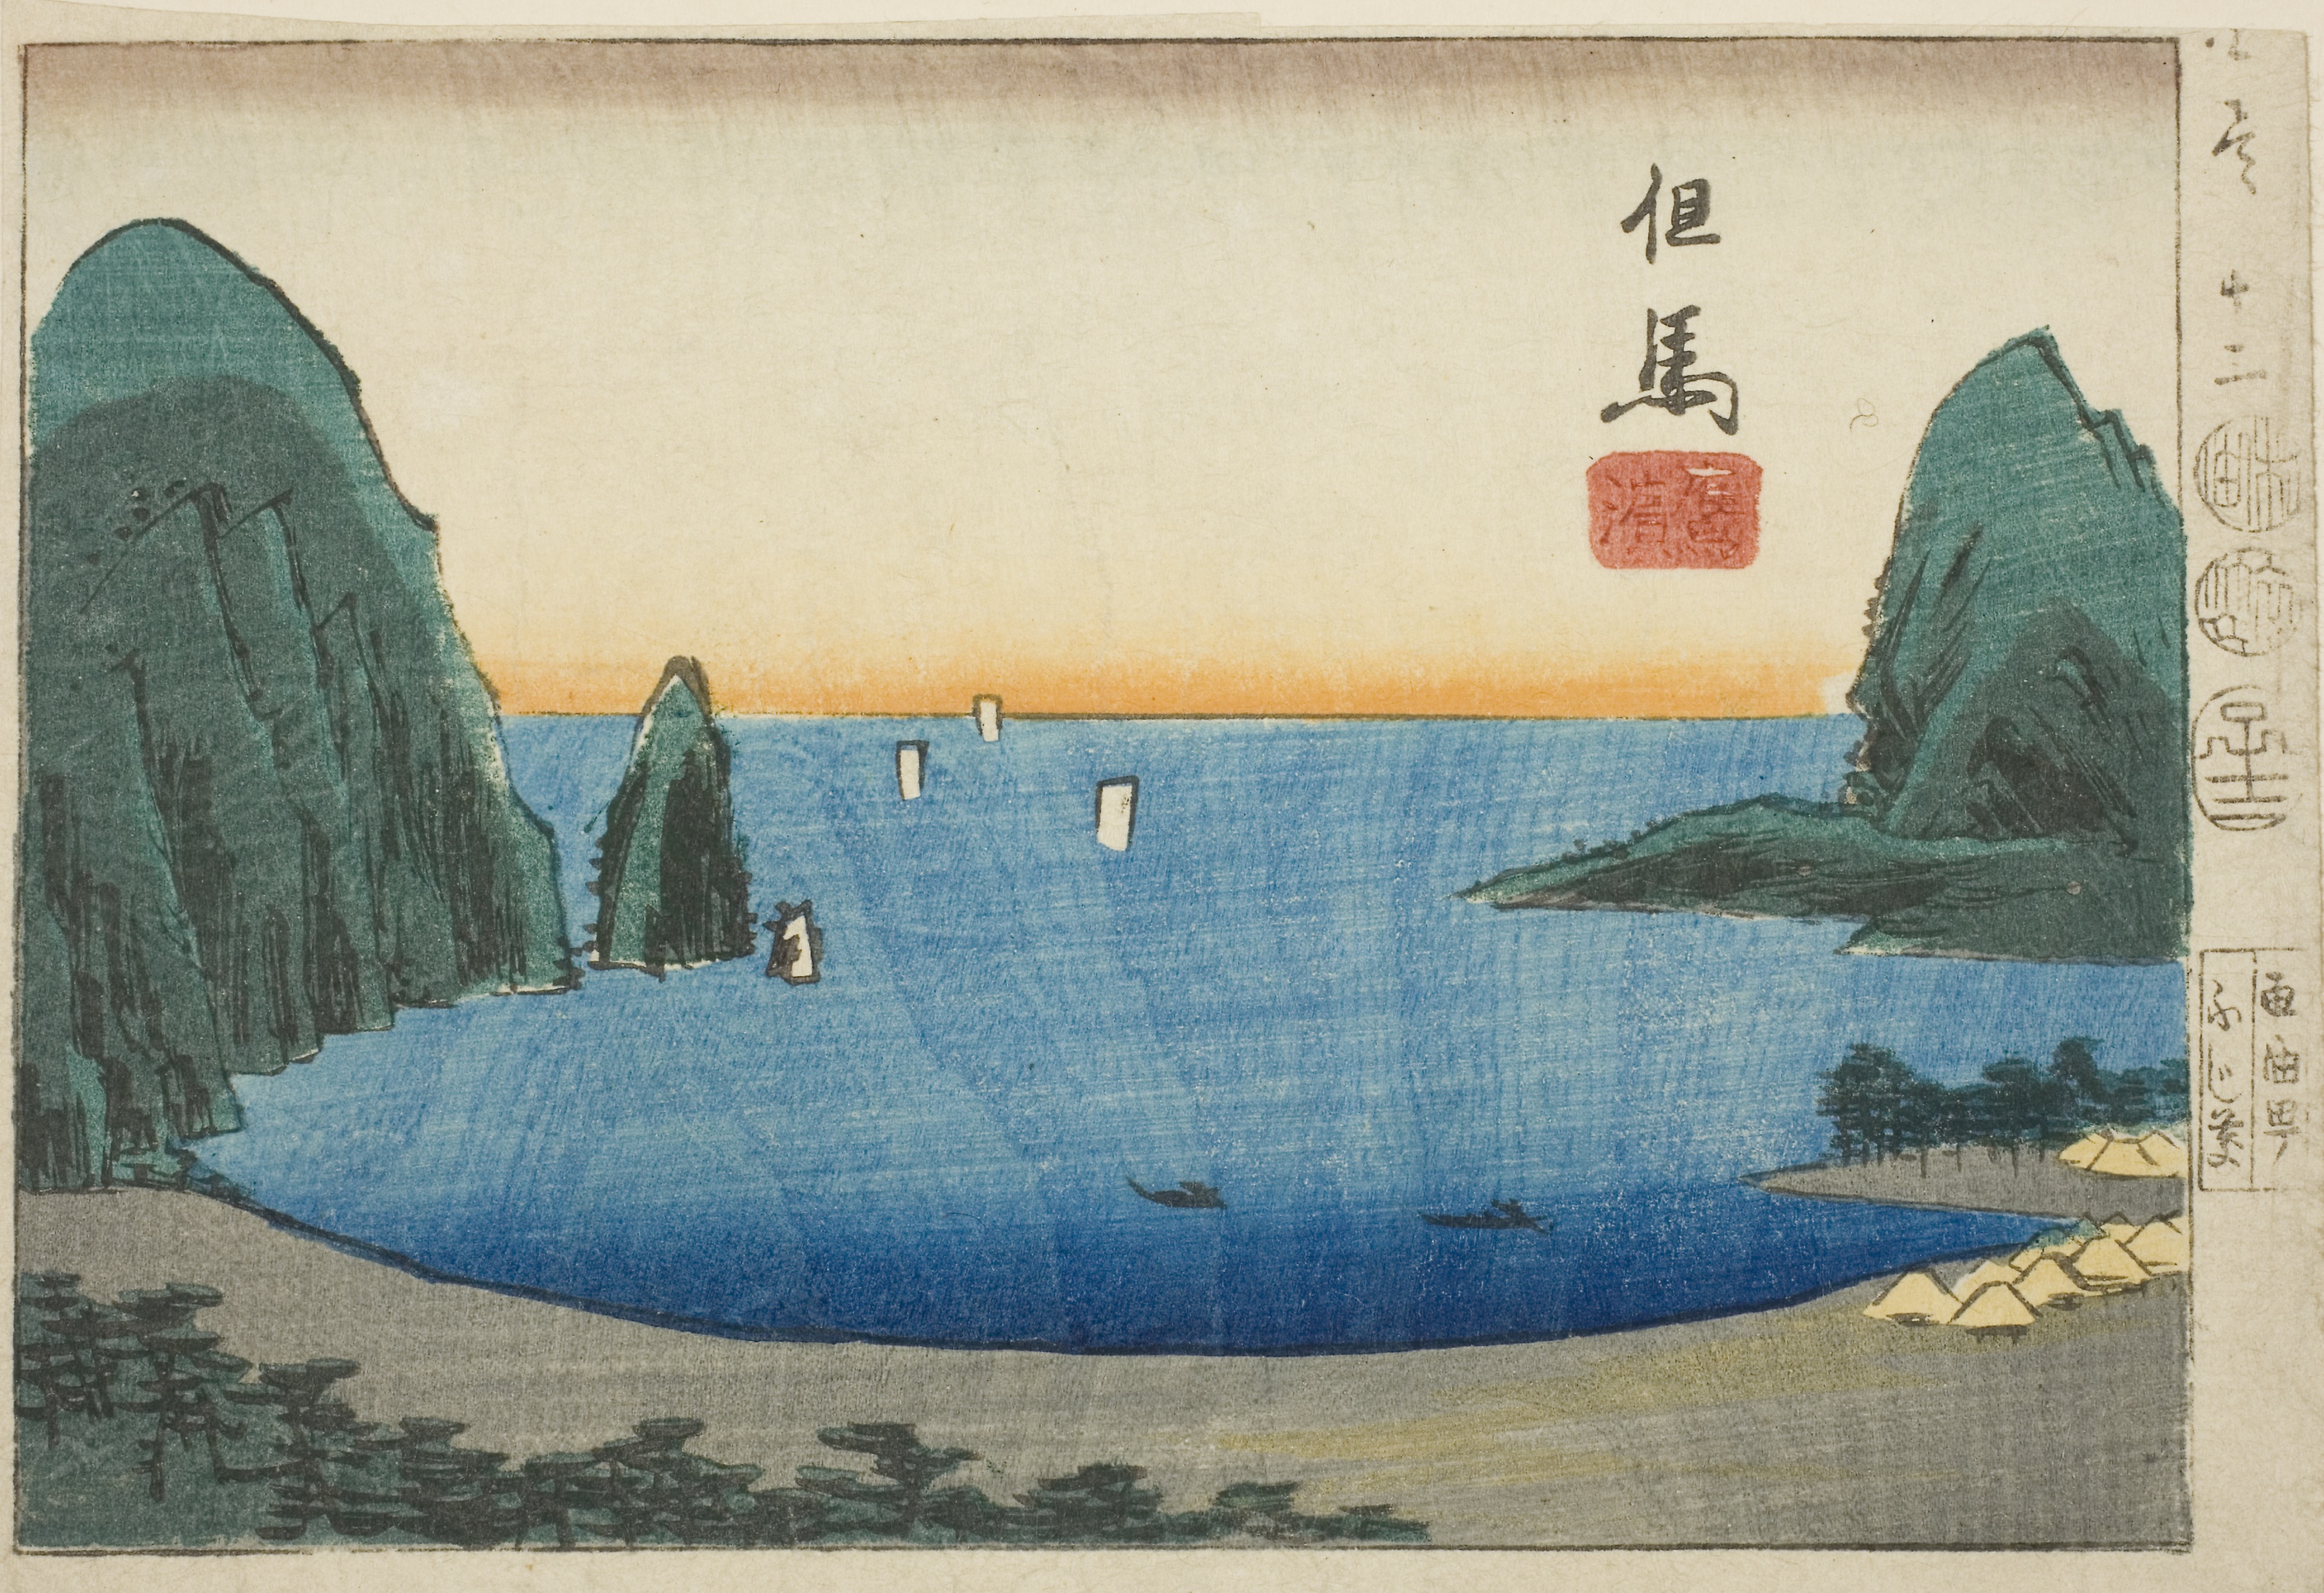
blue, illustration, painting, watercolor paint, art